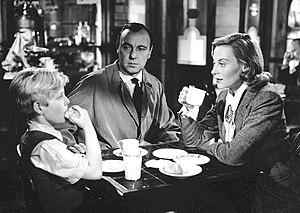
Première Désillusion est un film britannique de Carol Reed, sorti en 1948.